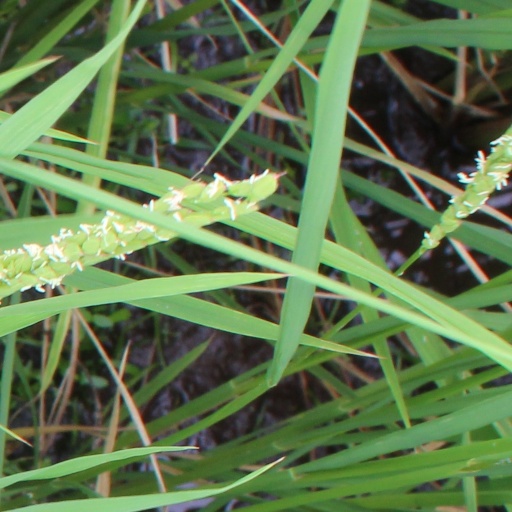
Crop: rice